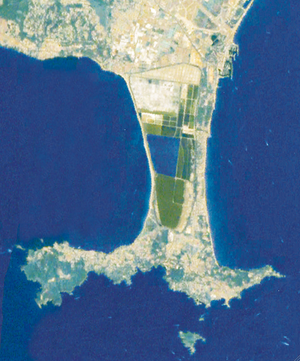
Hyères est une commune française située dans le département du Var, en Provence-Alpes-Côte d'Azur.